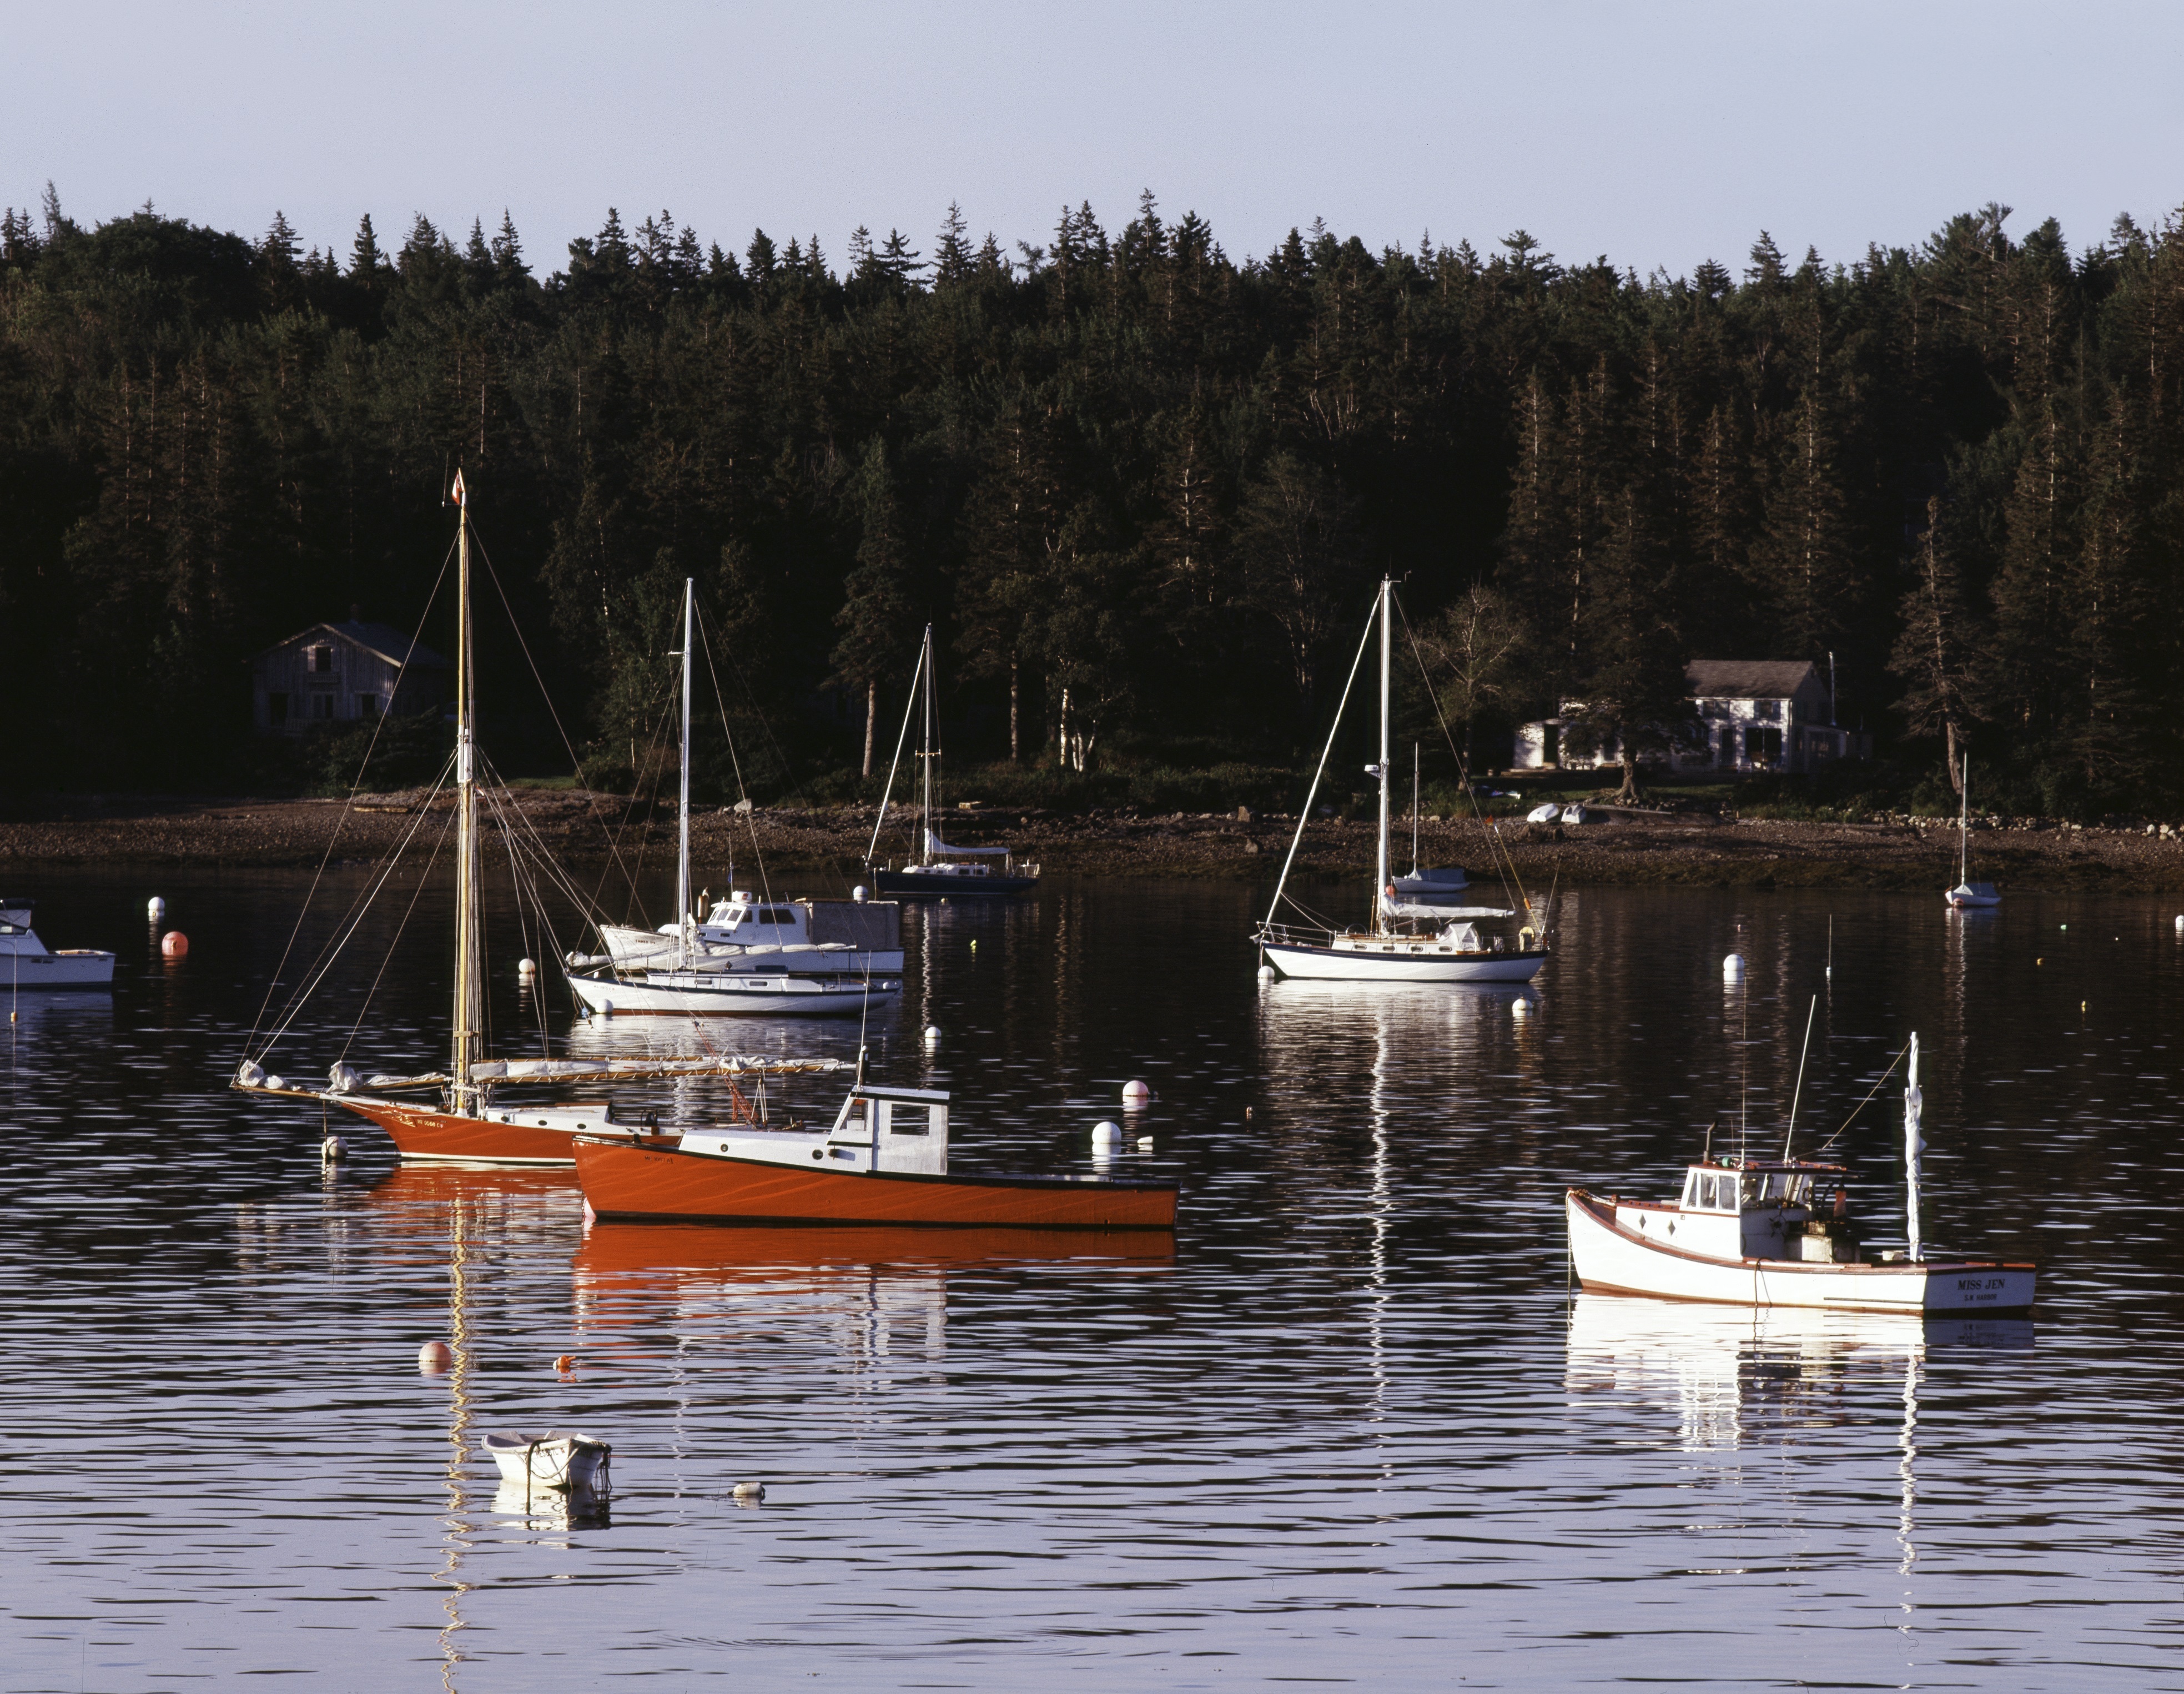
sea, coast, water, ocean, dock, boat, lake, coastal, seaside, paddle, reflection, vehicle, tranquil, scenic, fishing, mast, seascape, usa, bay, harbor, marina, port, sailboat, trees, outdoors, boating, boats, watercraft, maine, watercraft rowing, southwest harbor